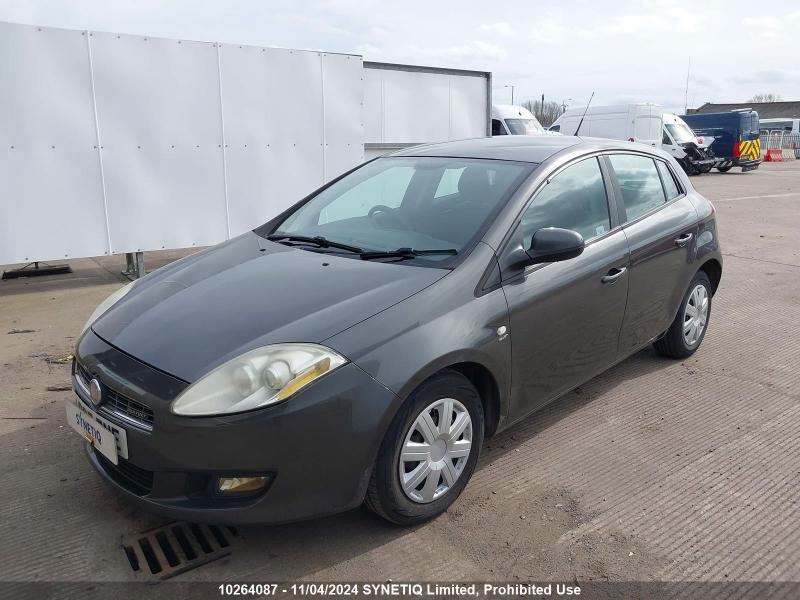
Aucun dommage détecté.
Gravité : aucun